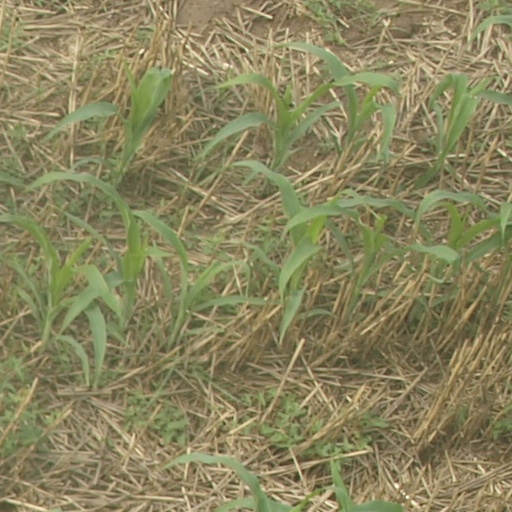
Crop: maize; corn